Ofelia Plads

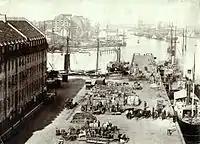
The Kvæsthus Pier on 15 September 1865 photographed by

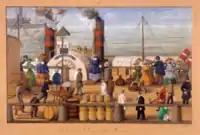
Horation berthed at the Kvæsthus Pier in 1872

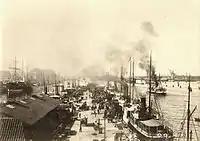
The Kvæsthus Pier in 1895

The pier was named after Kvæsthuset, a naval hospital located at the site from 1686. It later moved to Christianshavn and the building was then used first as poorhouse and later storage space. The pier was built as a hub for the new steam ferries that had begun to operate between Copenhagen and most of the larger seaports in the provinces.